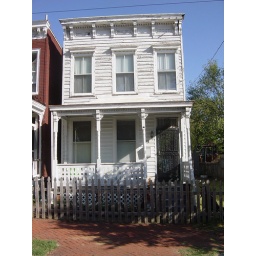
A white house on Spring Street in Oregon Hill, Richmond, Virginia.